Alexandre Mabboux

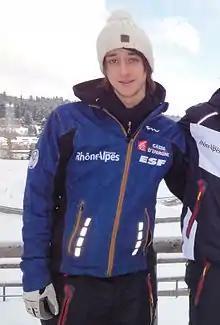
Alexandre Mabboux.

Alexandre Mabboux (born September 19, 1991) is a French ski jumper who has competed since 2006. At the FIS Nordic World Ski Championships 2009 in Liberec, he finished eighth in the team large hill and 42nd in the individual normal hill events. He competed for France at the 2010 Winter Olympics.